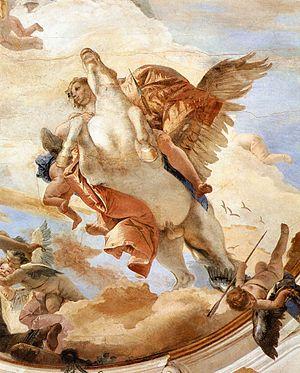
Fire Emblem: Awakening est un jeu vidéo de rôle tactique développé par Intelligent Systems et Nintendo SPD et édité par Nintendo sur Nintendo 3DS. Il s'agit du treizième opus de la saga Fire Emblem, ainsi que le premier jeu de cette série à être sorti sur Nintendo 3DS. Il est sorti le 19 avril 2012 au Japon, le 4 février 2013 en Amérique du Nord et le 19 avril 2013 en Europe.